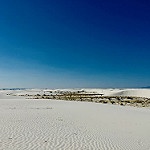
Label: glacier